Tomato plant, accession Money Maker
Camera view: bottom (45 deg); turntable rotation: 150 degrees
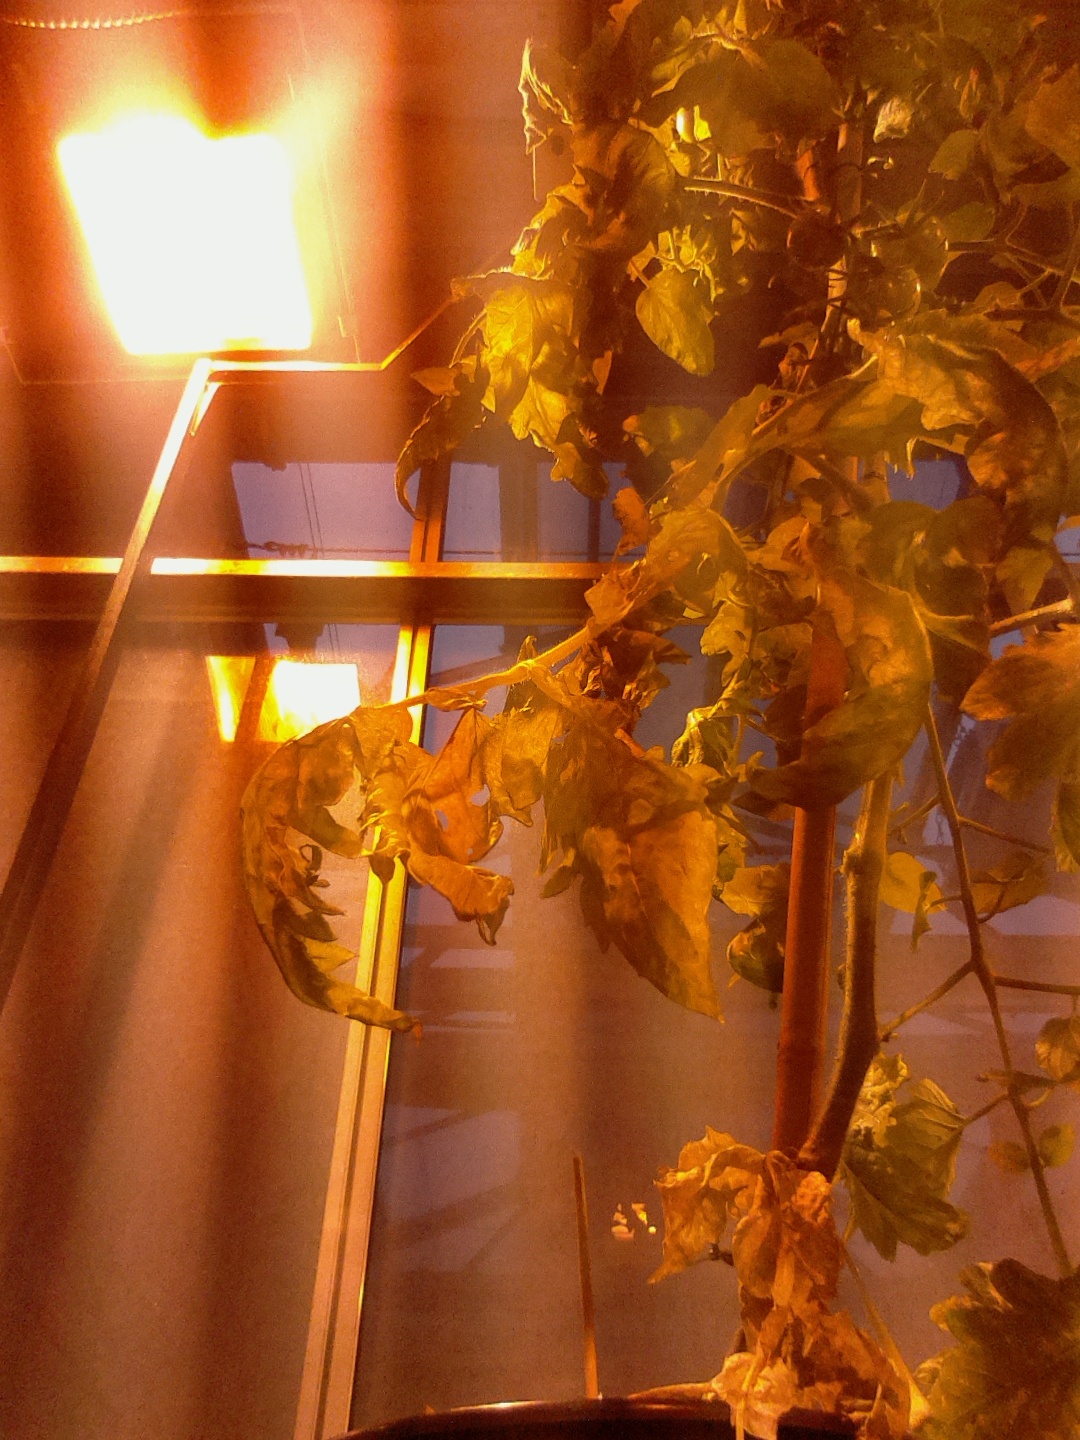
BBCH growth stage 73: 30%-40% of final fruit size